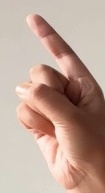
ASL sign: Z